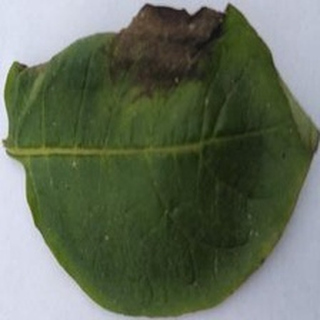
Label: potato_late_blight